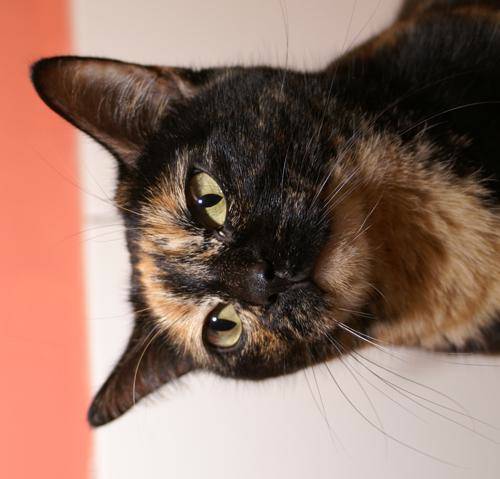
Label: cat